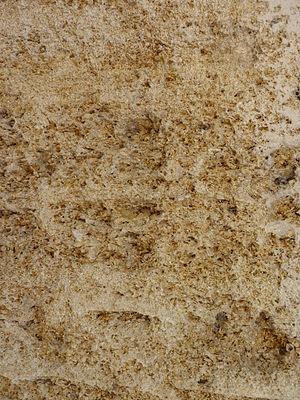
roche calcaire jaunâtre utilisée comme pierre de construction en Gironde (ici sur une maison de Sainte Foy La Grande). Ce calcaire d'origine marine est riche en débris coquilliers, spicules d'astéries(étoiles de mer) et coraux. Il est daté de l'Oligocène (32 millions d'années) .
Bordeaux est une commune du Sud-Ouest de la France.
Le vignoble de Blaye et de Bourg, appelé aussi vignoble du Blayais et du Bourgeais, est une région du vignoble de Bordeaux bordant la rive droite de la Gironde et s'étendant sur 5 000 hectares autour des villes de Blaye et de Bourg.
La géologie du vignoble de Bordeaux concerne l'étude et la description du sous-sol du vignoble de Bordeaux, un des aspects du terroir viticole avec le choix des cépages, des types de taille, de traitement de la vigne, de vendange, de vinification et d'élevage.
Le vignoble de Bordeaux est le vignoble regroupant toutes les vignes du département de la Gironde, dans le Sud-Ouest de la France.
Le calcaire à Astéries est un type de roche calcaire jaune contenant des fossiles, notamment d'étoile de mer.